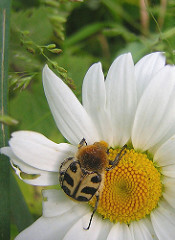
Flower: daisy